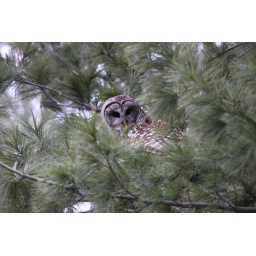
At evergreen lake, this barred owl was hiding clumsily in the pine tree watching my brother below